57th Street–Seventh Avenue station

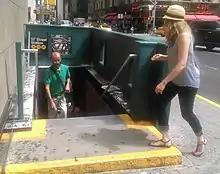
55th Street stairs

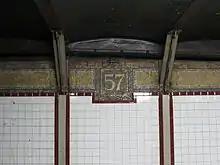
57 Mosaic

North of this station are tunnel stub headings running straight from the local tracks for a proposed line under Central Park West or Morningside Avenue, that would have terminated either at 145th Street or 155th Street.